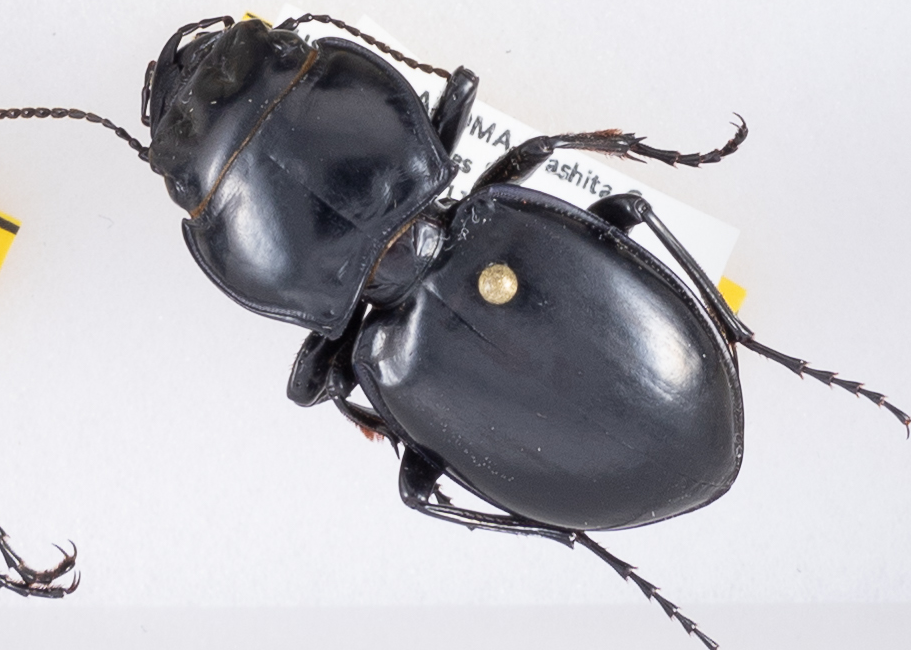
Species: Pasimachus californicus
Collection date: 2018-08-22
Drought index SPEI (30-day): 0.454
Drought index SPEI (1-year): -1.01
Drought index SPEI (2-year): -0.54